Burgruine Finkenstein

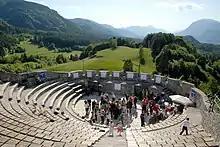
Arena

After the extinction of the Carinthian Finkensteins at the beginning of the 14th Century –a cadet branch of the family named "Finck von Finckenstein" came to prominence in East Prussia, possibly after participating in the Third Crusade–, the ownership fell back to the dukes of Carinthia, held by the House of Habsburg since 1335. Emperor Frederick III, Duke of Carinthia since 1424, had his consort Eleanor of Portugal brought to safety at Finkenstein, while he was besieged by his brother Archduke Albert VI in Vienna. His son Maximilian I enfeoffed the castle and its surrounding estates ("Herrschaft") to his liegeman Sigismund of Dietrichstein in 1508. His descendants held the castle until 1861. Since the end of the 18th century, it was no longer inhabited and decayed; only ruins remain. From then on, the castle served as the administrator of the forestry office of the surrounding forests. The Wittgenstein family was one of the owners over the centuries from 1913-39. The castle area has been used successfully as an event location with excursion catering in the summer months since 1985. It was run by Gerhard Satran until his death in 2015.